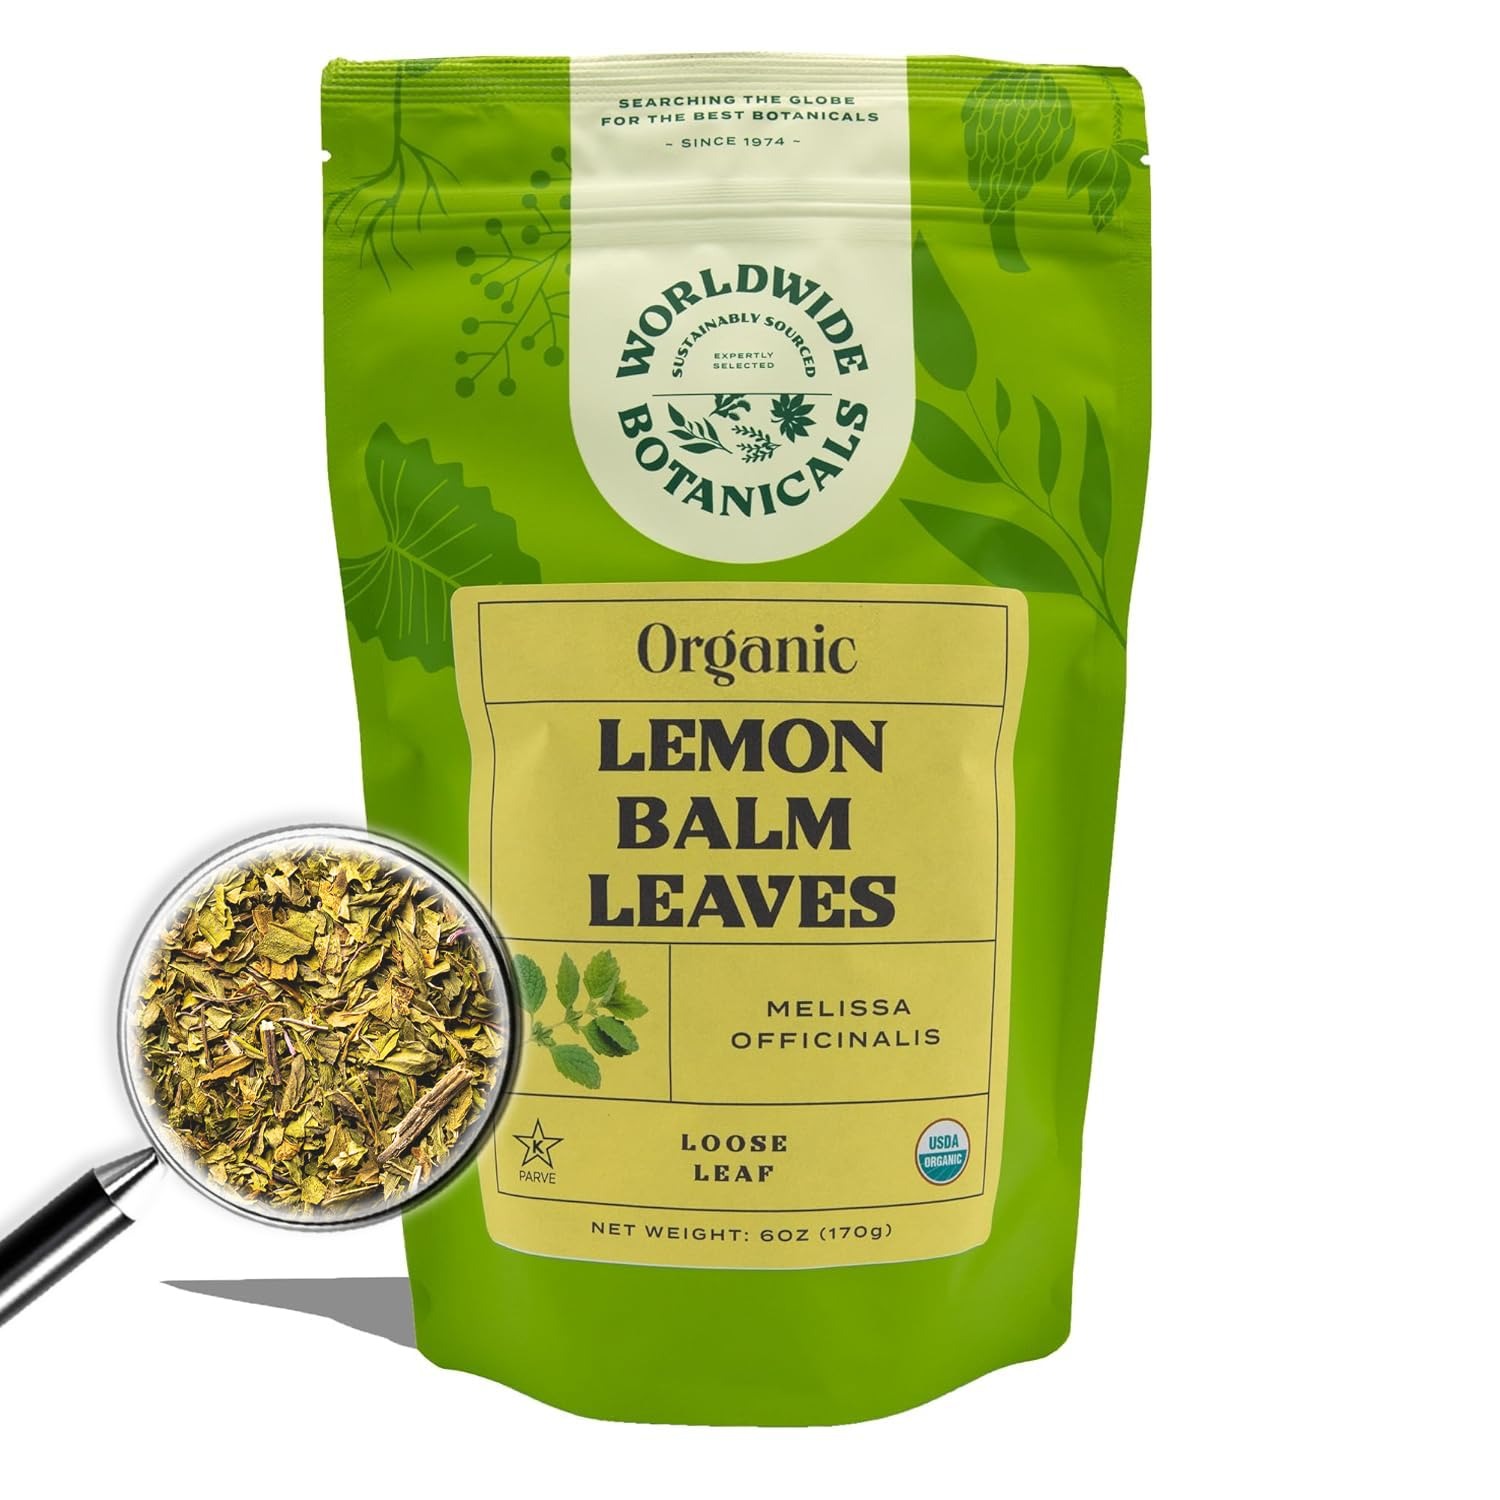
Item Name: Worldwide Botanicals Organic Lemon Balm Tea, 6 Ounces - Loose Leaf Premium Herbal Tea | 100% Pure Lemon Balm Leaves | For Stress Relief and Good Digestion | Kosher
Bullet Point 1: 100% PURE LEMON BALM LOOSE LEAF TEA: Chill out with aromatic lemon balm, a mood enhancing herb reputed to support good digestion and cognitive function. Enjoy the sweet lemony flavor of pure Lemon Balm tea or make your own delicious and healthy herbal tea blend by combining it with other herbs
Bullet Point 2: CAFFEINE-FREE STRESS RELIEF TEA: Brew lemon balm in the evenings for a relaxing tea that calms the nervous system and encourages you to sleep deeply. Blend dried lemon balm with dried lavender and chamomile for a delicious sleepy time tea that will help you stay asleep
Bullet Point 3: BREW LIKE LOOSE LEAF TEA: Use a tea infuser, teapot or French press to steep 1 to 2 tbsp of leaves for 3-10 minutes depending on desired strength. For quick iced Lemon Balm Tea, use 2 to 4 tbsp and pour over ice. Iced lemon balm tea can be stored in a closed container in the refrigerator for up to a week
Bullet Point 4: DELICIOUS HOT OR ICED: Enjoy brewed lemon balm year around as a hot, comforting tea sweetened with honey. It’s equally delicious as a refreshing iced tea with fresh lemon during the hot summer months, and can be stored in the fridge for up to a week
Bullet Point 5: 100% GUARANTEE: With over 40 years of experience sourcing premier botanicals, Worldwide Botanicals develops and works in partnership with suppliers to import the highest quality products. We're dedicated to rainforest preservation, organic agriculture and optimal health. Your satisfaction guaranteed.
Product Description: A beloved herb of herbalists throughout the ages, lemon balm’s heady aromatic lemon scent makes it the perfect cup of tea to be enjoyed any time of the day or night when the nervous system needs calming down and the mood needs to be uplifted. Herbalists believe that lemon balm promotes longer and deeper sleep, helps with memory and focus, and also aids good digestion by relieving gas and discomfort. <br><br>With over 40 years of experience sourcing premier botanicals, Worldwide Botanicals develops and works in partnership with suppliers to import the highest quality products. We are not always the cheapest but our botanicals are the best.<br><br>Packaged in the USA
Value: 6.0
Unit: Ounce

Price: 13.55